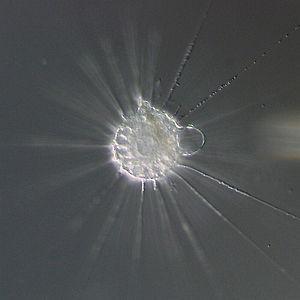
Les actinopodes sont des organismes vivants unicellulaires hétérotrophes nucléés, ce qui en fait des eucaryotes.